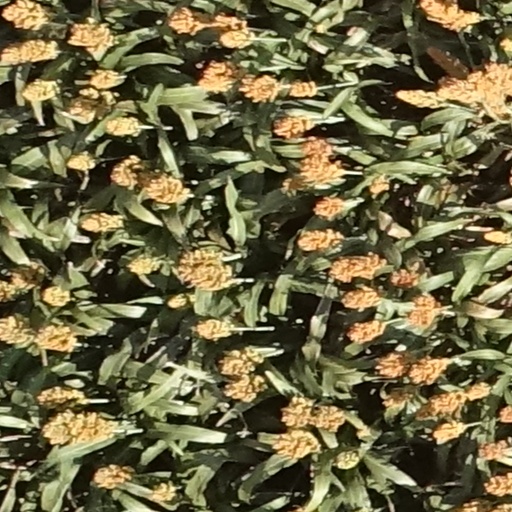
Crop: sorghum